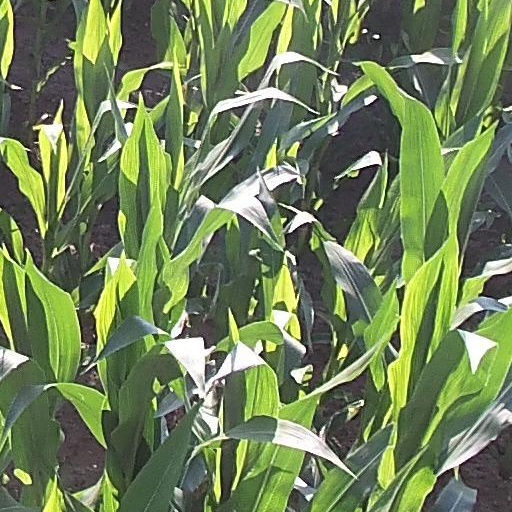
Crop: maize; corn